Sant Pere de Graudescales

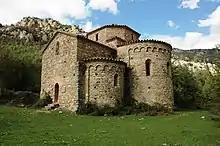
Sant Pere de Graudescales

Sant Pere de Graudescales is a Romanesque Benedictine monastery in La Valldora, in the municipality of Navès, Solsonès, in the Province of Lleida, Catalonia, Spain. It lies to the north of Navès and west of Berga. It was consecrated in 913 by the Bishop of Urgell.